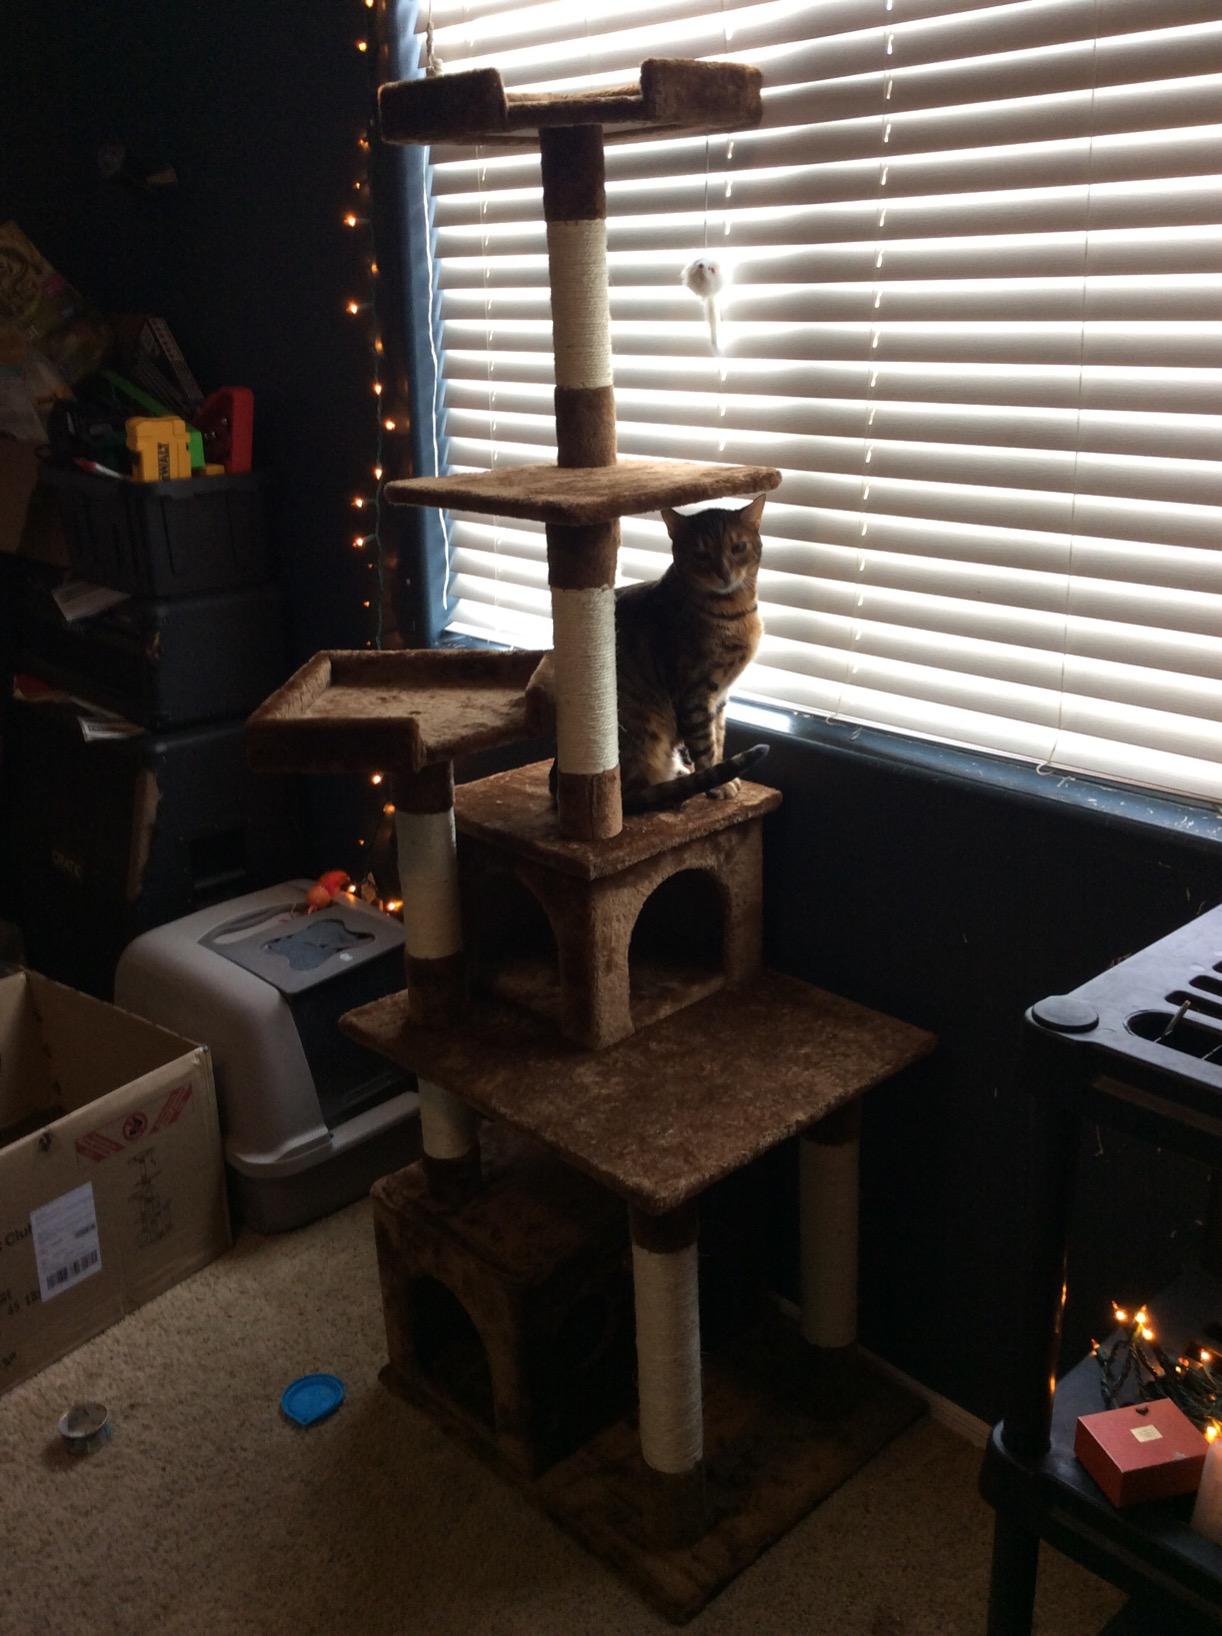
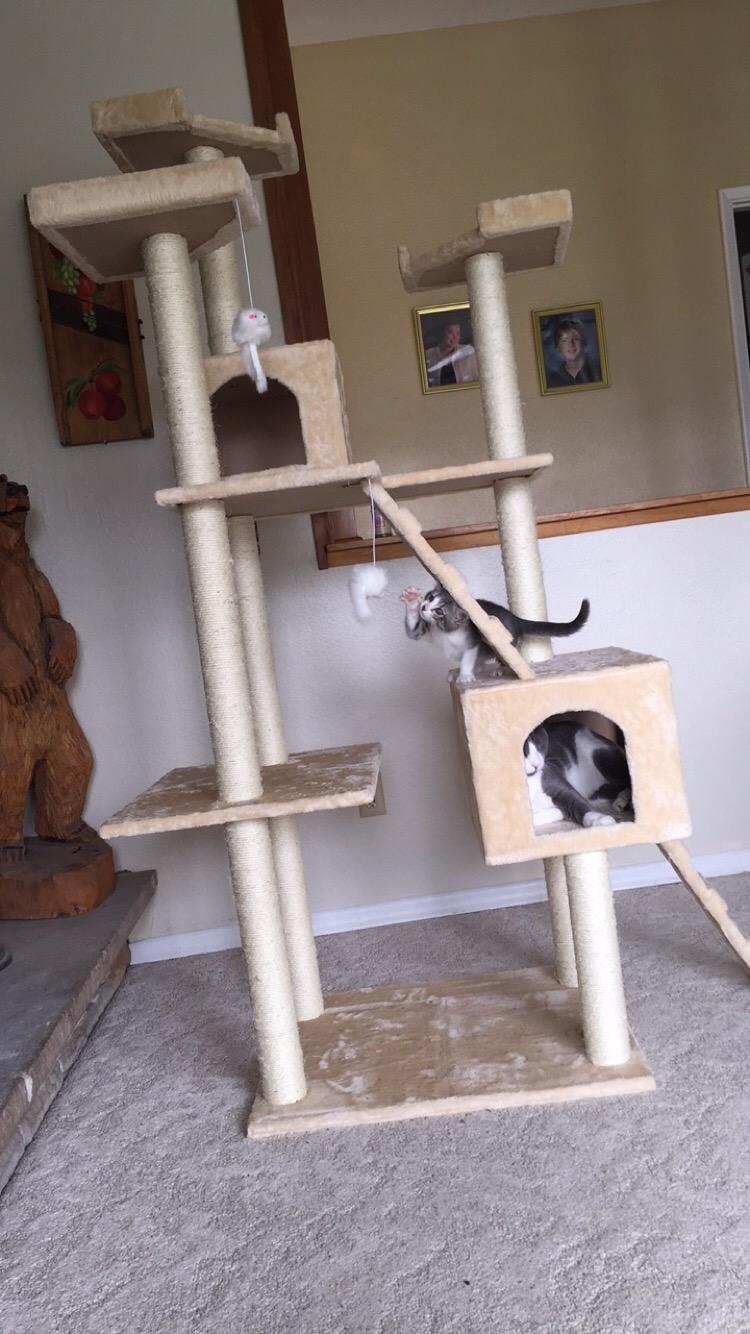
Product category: items_cat tree
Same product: no